Paul Greene (athlete)

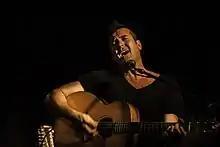
Greene in 2013

Paul Haydon Greene (born 9 December 1972) is an Australian musician and former athlete who competed in the 1996 Olympics in the 400 m and 4 × 400 m relay. He also competed in the Commonwealth Games in 1990 and 1994, and the World Championships in 1991 and 1995